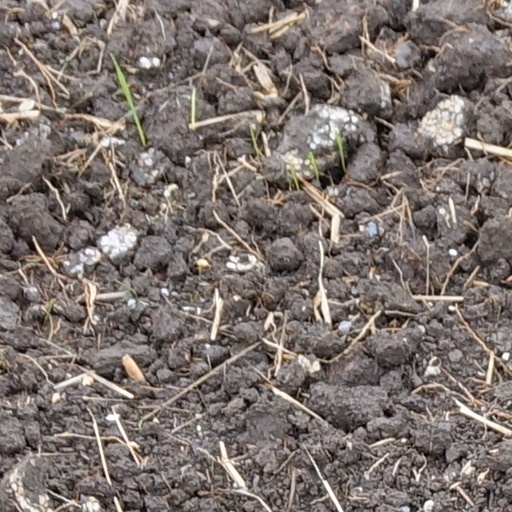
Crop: wheat